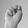
ASL letter: N